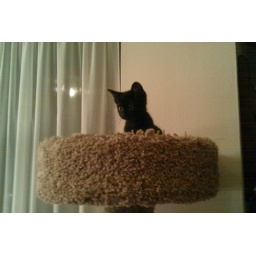
oli in da cat tree